Ildefonso Sanjinés

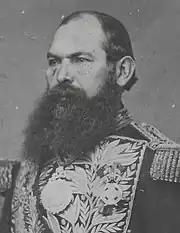
Sanjinés unsuccessfully attempted to oust his enemy, Mariano Melgarejo, in 1865.

He was an important supporter of José Ballivián until his overthrow in 1847 by Belzu. After Belzu's coup, Sanjinés was appointed commander of the garrison of Cochabamba. However, he remained informed about the politics of his time, like all military officers of that time, and was to leave his retirement to join the revolution against José Miguel de Velasco. Sanjinés took part in many revolutions and mutinies, including in 1854 against Belzu. For this his insurrection, he was erased from the military officer's list of the Bolivian Army and declared a national traitor. During the presidency of José María de Achá, Sanjinés had attempted to rebel in support of Belzu, however, fearing a takeover by Mariano Melgarejo, he allied himself to Achá and was made a member of the powerful Council of State on October 28, 1864.